Brothertoft

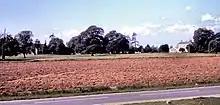
Brothertoft Church Hall and Park circa 1975

In 1788 the land was bought by Major John Cartwright, the political reformer. He sold his estate at Marnham, Nottinghamshire soon after and by the time he leased the estate and moved to Enfield, Middlesex in 1803 or 1805 had developed the rich loam soil into a profitable site for the cultivation of woad, assisted by new machinery, some of his own invention and some developed by his bailiff and later steward William Amos He began addressing his letters as being from Brothertoft Farm.